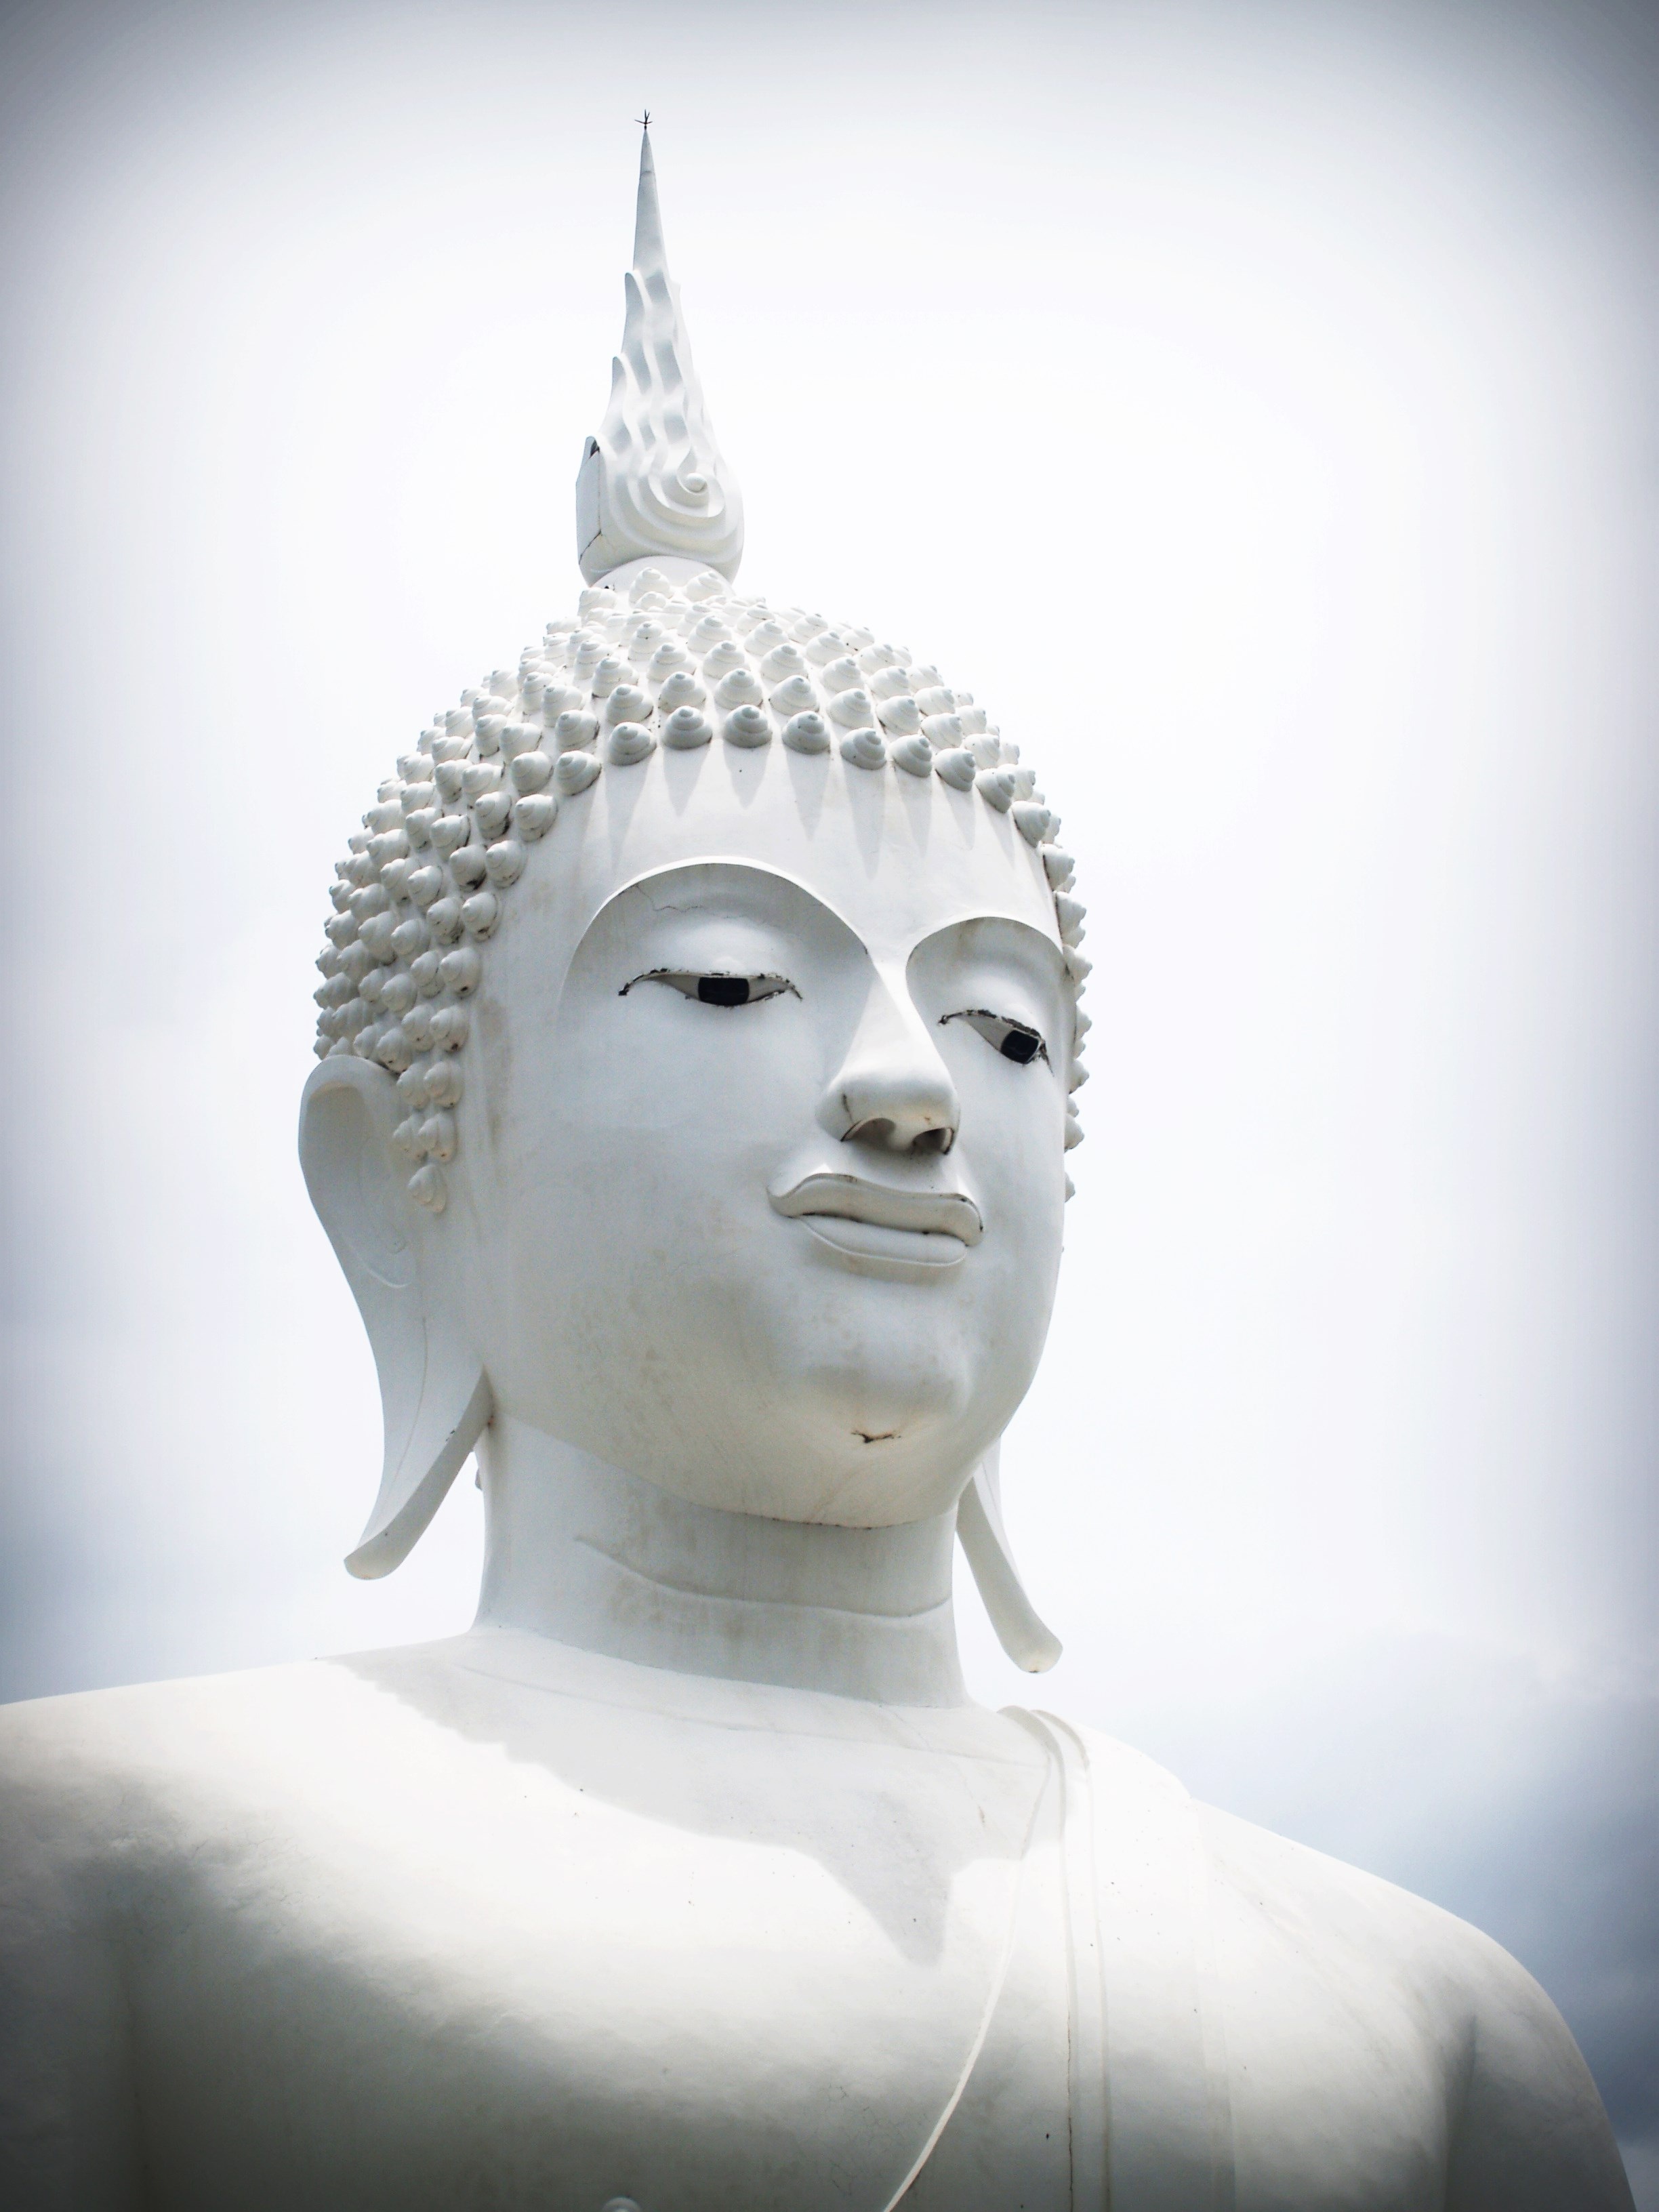
light, black and white, white, monument, contemplation, tranquility, statue, love, peaceful, sitting, calm, meditate, buddhist, buddhism, religion, asia, ancient, monochrome, zen, thailand, spiritual, pray, sculpture, religious, art, relaxation, meditation, temple, faith, head, yoga, pose, lotus, buddha, prayer, serenity, mind, concept, culture, india, sacred, purity, body, posture, illumination, god, budda, inspirational, orient, meditating, spirituality, monochrome photography, gautama buddha